Royal Charles Steadman

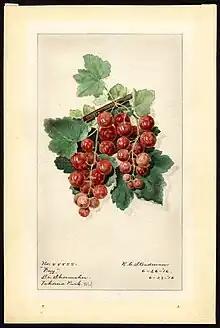
Fay gooseberry cultivar, watercolor by Royal Charles Steadman, 1916.

Steadman married Myra L. Fuller in Brockton, Massachusetts, in 1894. The marriage did not last, and in 1905 Steadman married again, to Harriet Eliza "Hattie" Beckley, with whom he had a son, Royal Beckley Steadman, in 1908. This marriage also ended, and in 1933 Steadman married his third wife, Ethel Augusta Rosenberger, who survived her husband by a decade.